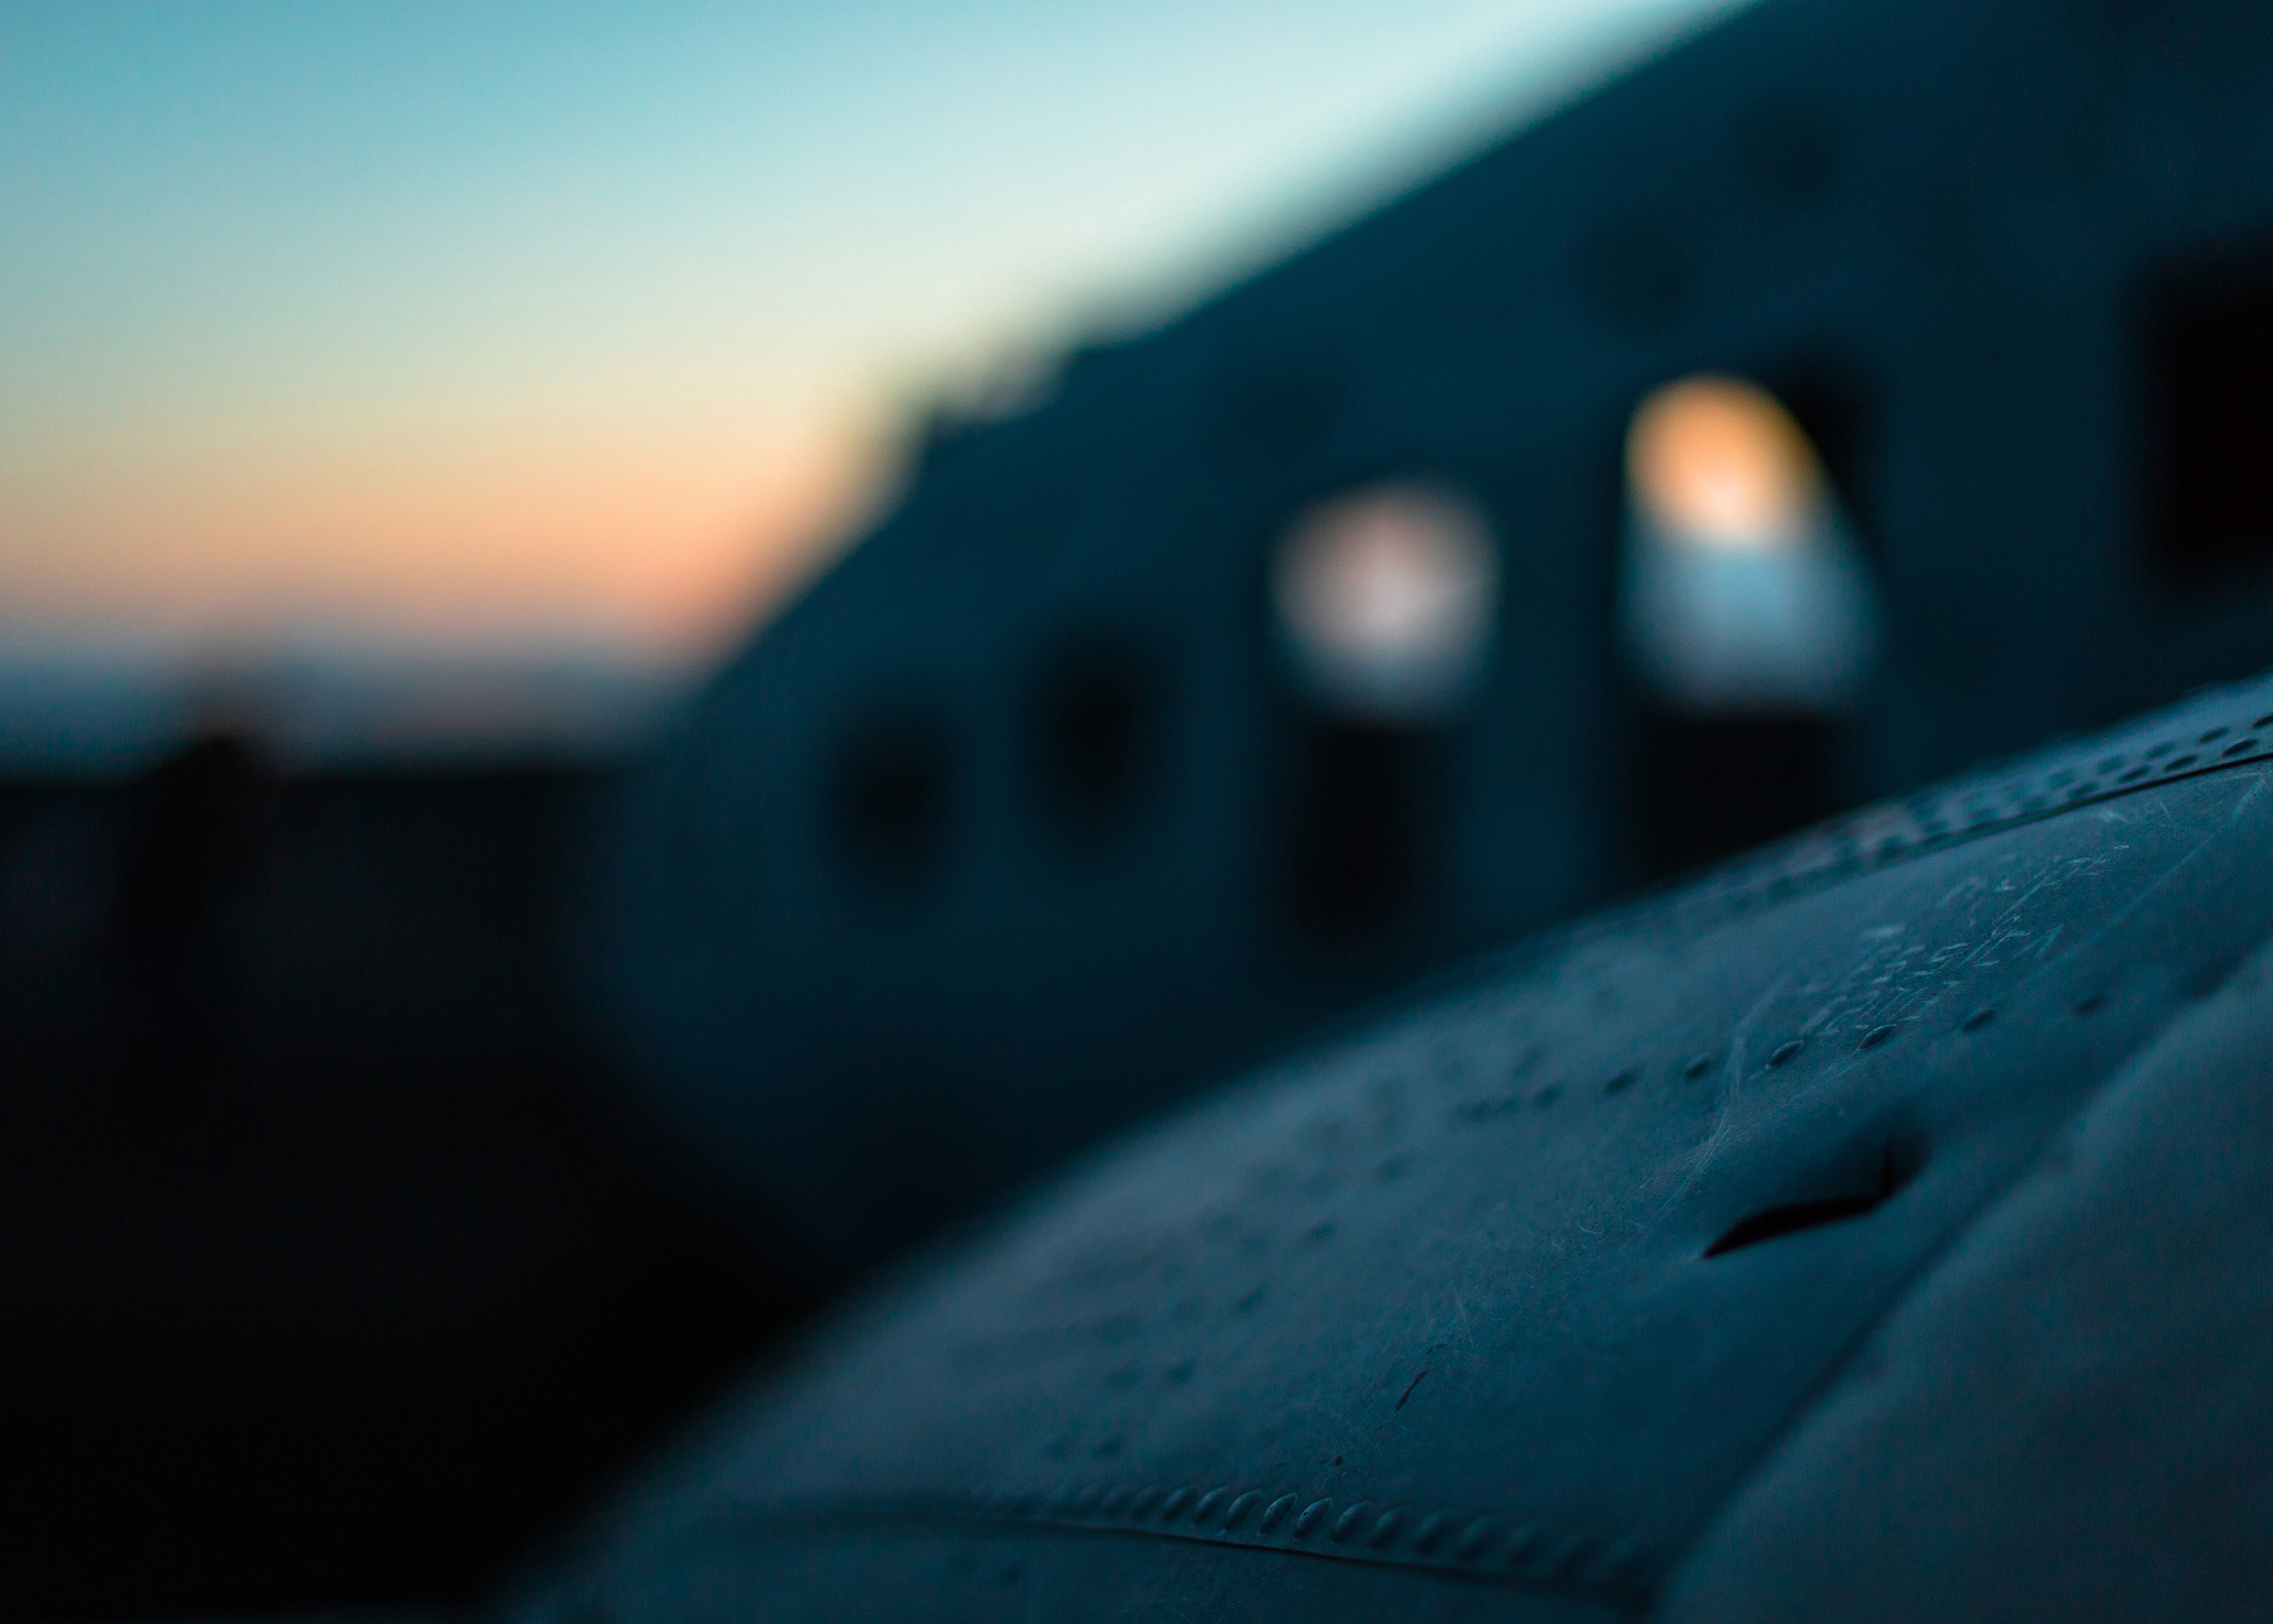
light, bokeh, sky, sunrise, sunset, photography, sunlight, atmosphere, plane, line, reflection, color, darkness, blue, close up, wreck, shape, macro photography, atmosphere of earth, computer wallpaper